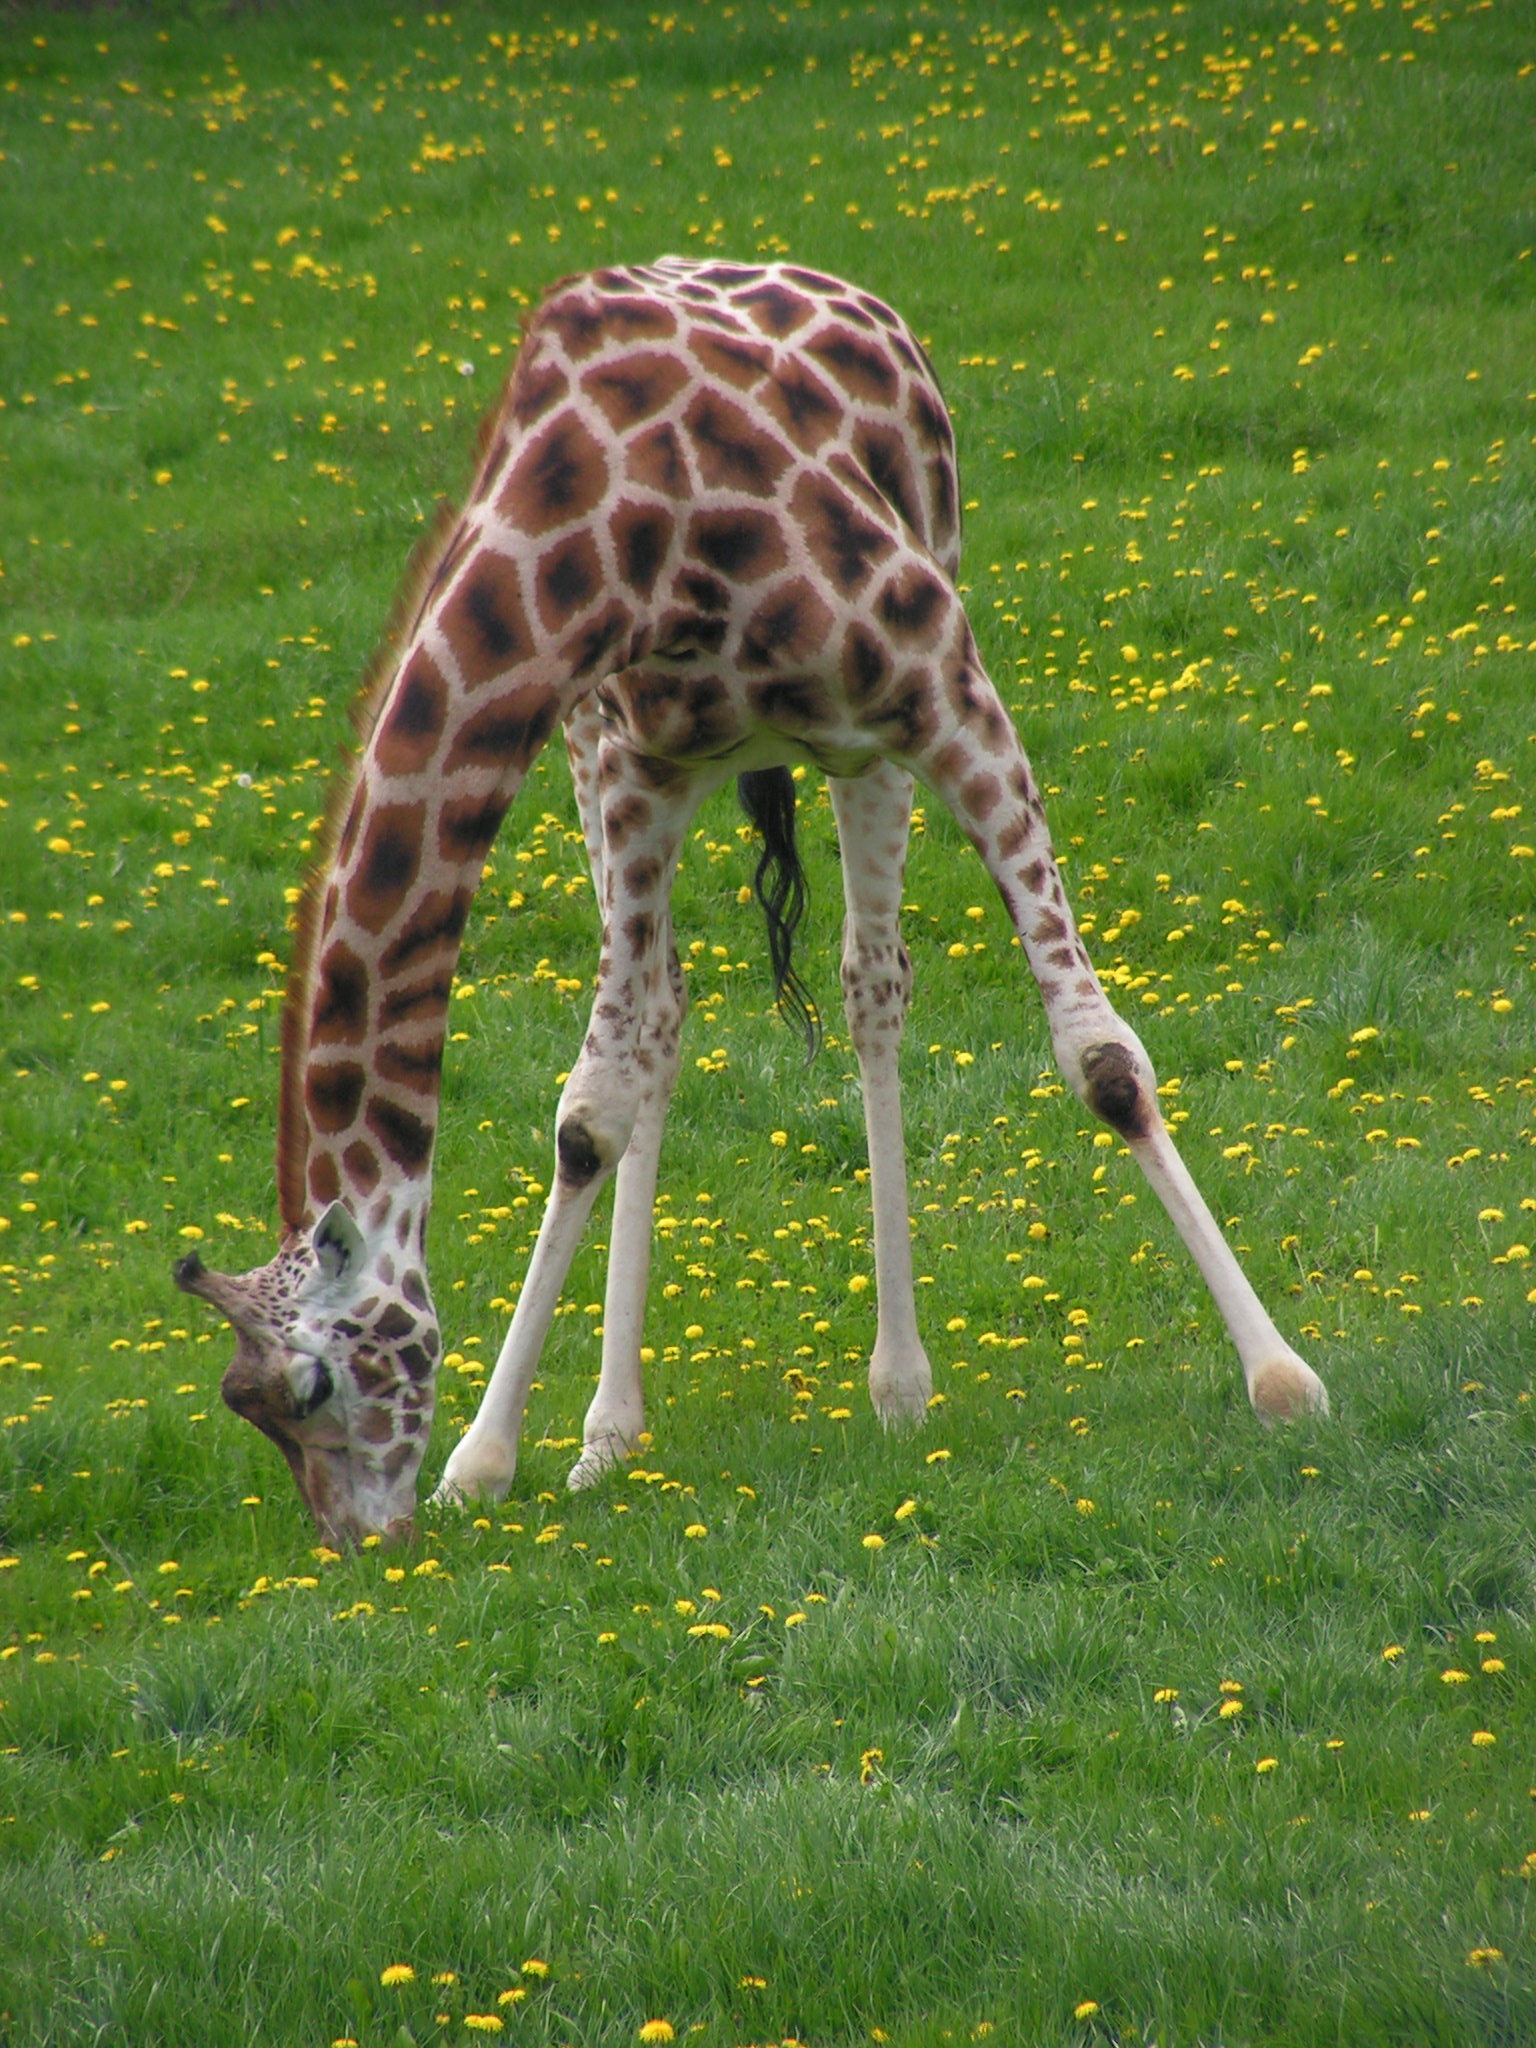
grass, prairie, wildlife, zoo, mammal, fauna, savanna, graze, giraffe, grassland, vertebrate, giraffidae